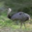
Label: bird